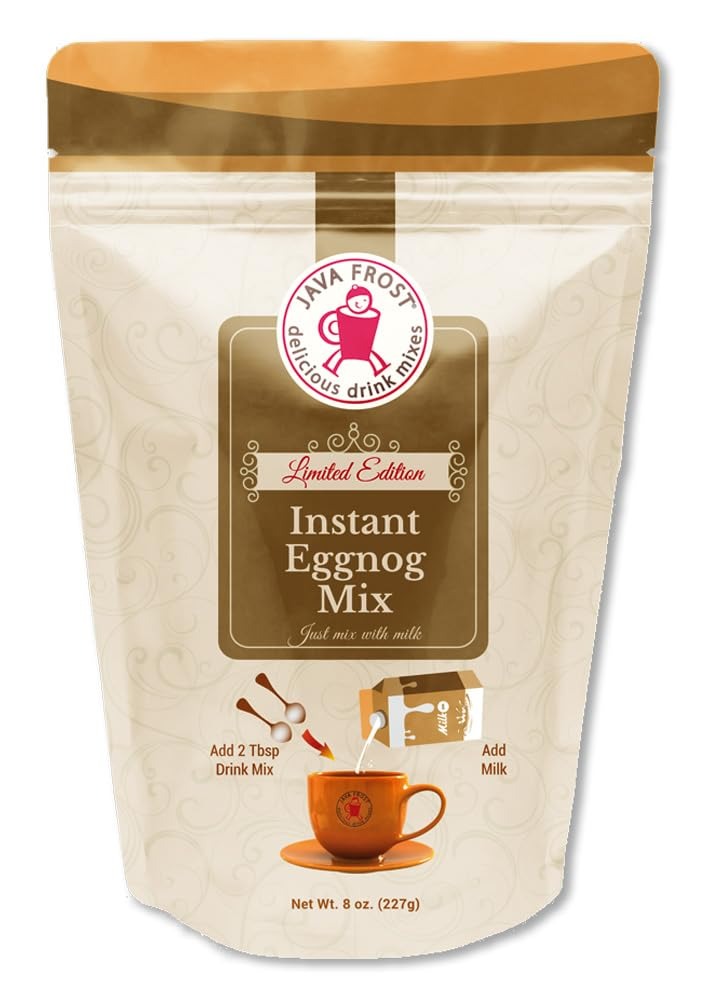
Item Name: Instant Eggnog Drink Mix, 8 oz
Bullet Point 1: Easy Preparation: Just add cold milk for a delicious eggnog in minutes.
Bullet Point 2: Rich Flavor: Enjoy the classic taste of holiday spices and creamy goodness.
Bullet Point 3: Perfect for Any Occasion: Ideal for festive gatherings, cozy nights, or as a tasty treat anytime.
Bullet Point 4: No Mess, No Fuss: Convenient mix means no need for lengthy recipes or extra ingredients.
Bullet Point 5: Versatile Enjoyment: Enjoy chilled, or even as a base for festive cocktails!
Product Description: Indulge in the ultimate holiday treat with our instant eggnog mix! Simply add cold milk to the blend, stir, and enjoy a rich, festive flavor in minutes. Perfect for cozy gatherings or quiet nights, this mix captures the essence of the season in every sip. Celebrate the holidays effortlessly!
Value: 8.0
Unit: Ounce

Price: 11.95